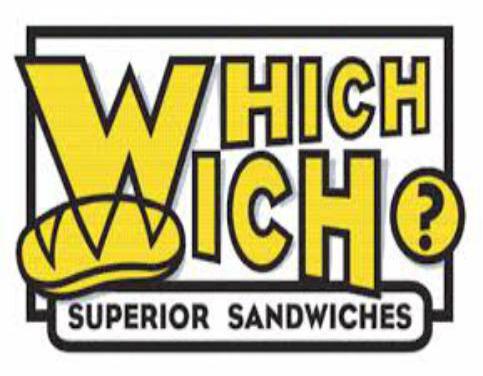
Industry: Food